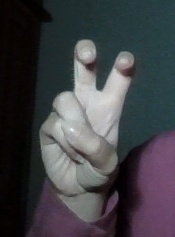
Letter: toot